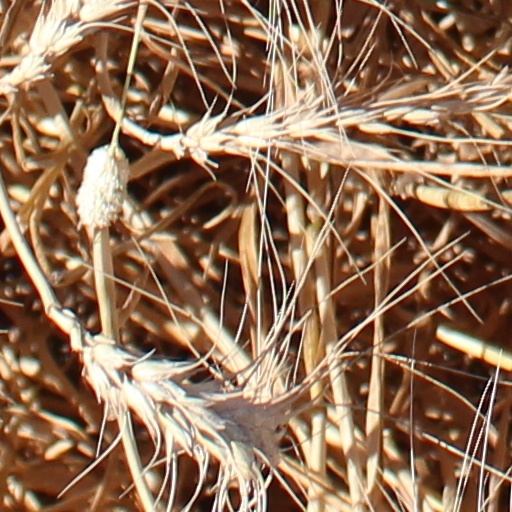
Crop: wheat